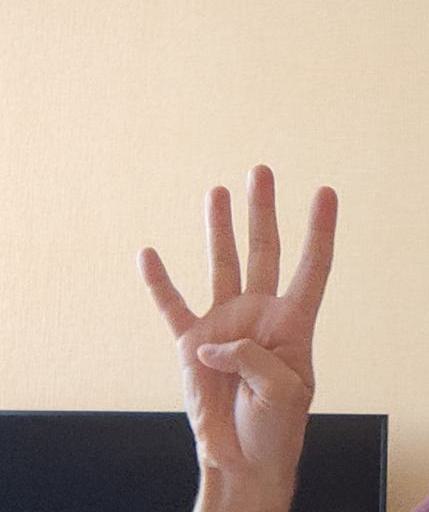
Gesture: four